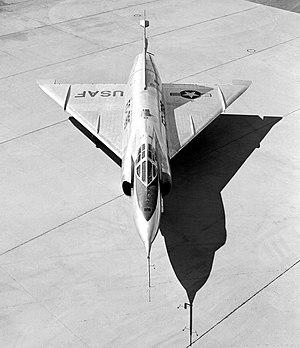
La loi des aires est une loi aérodynamique régissant la forme des avions transsoniques ou supersoniques.